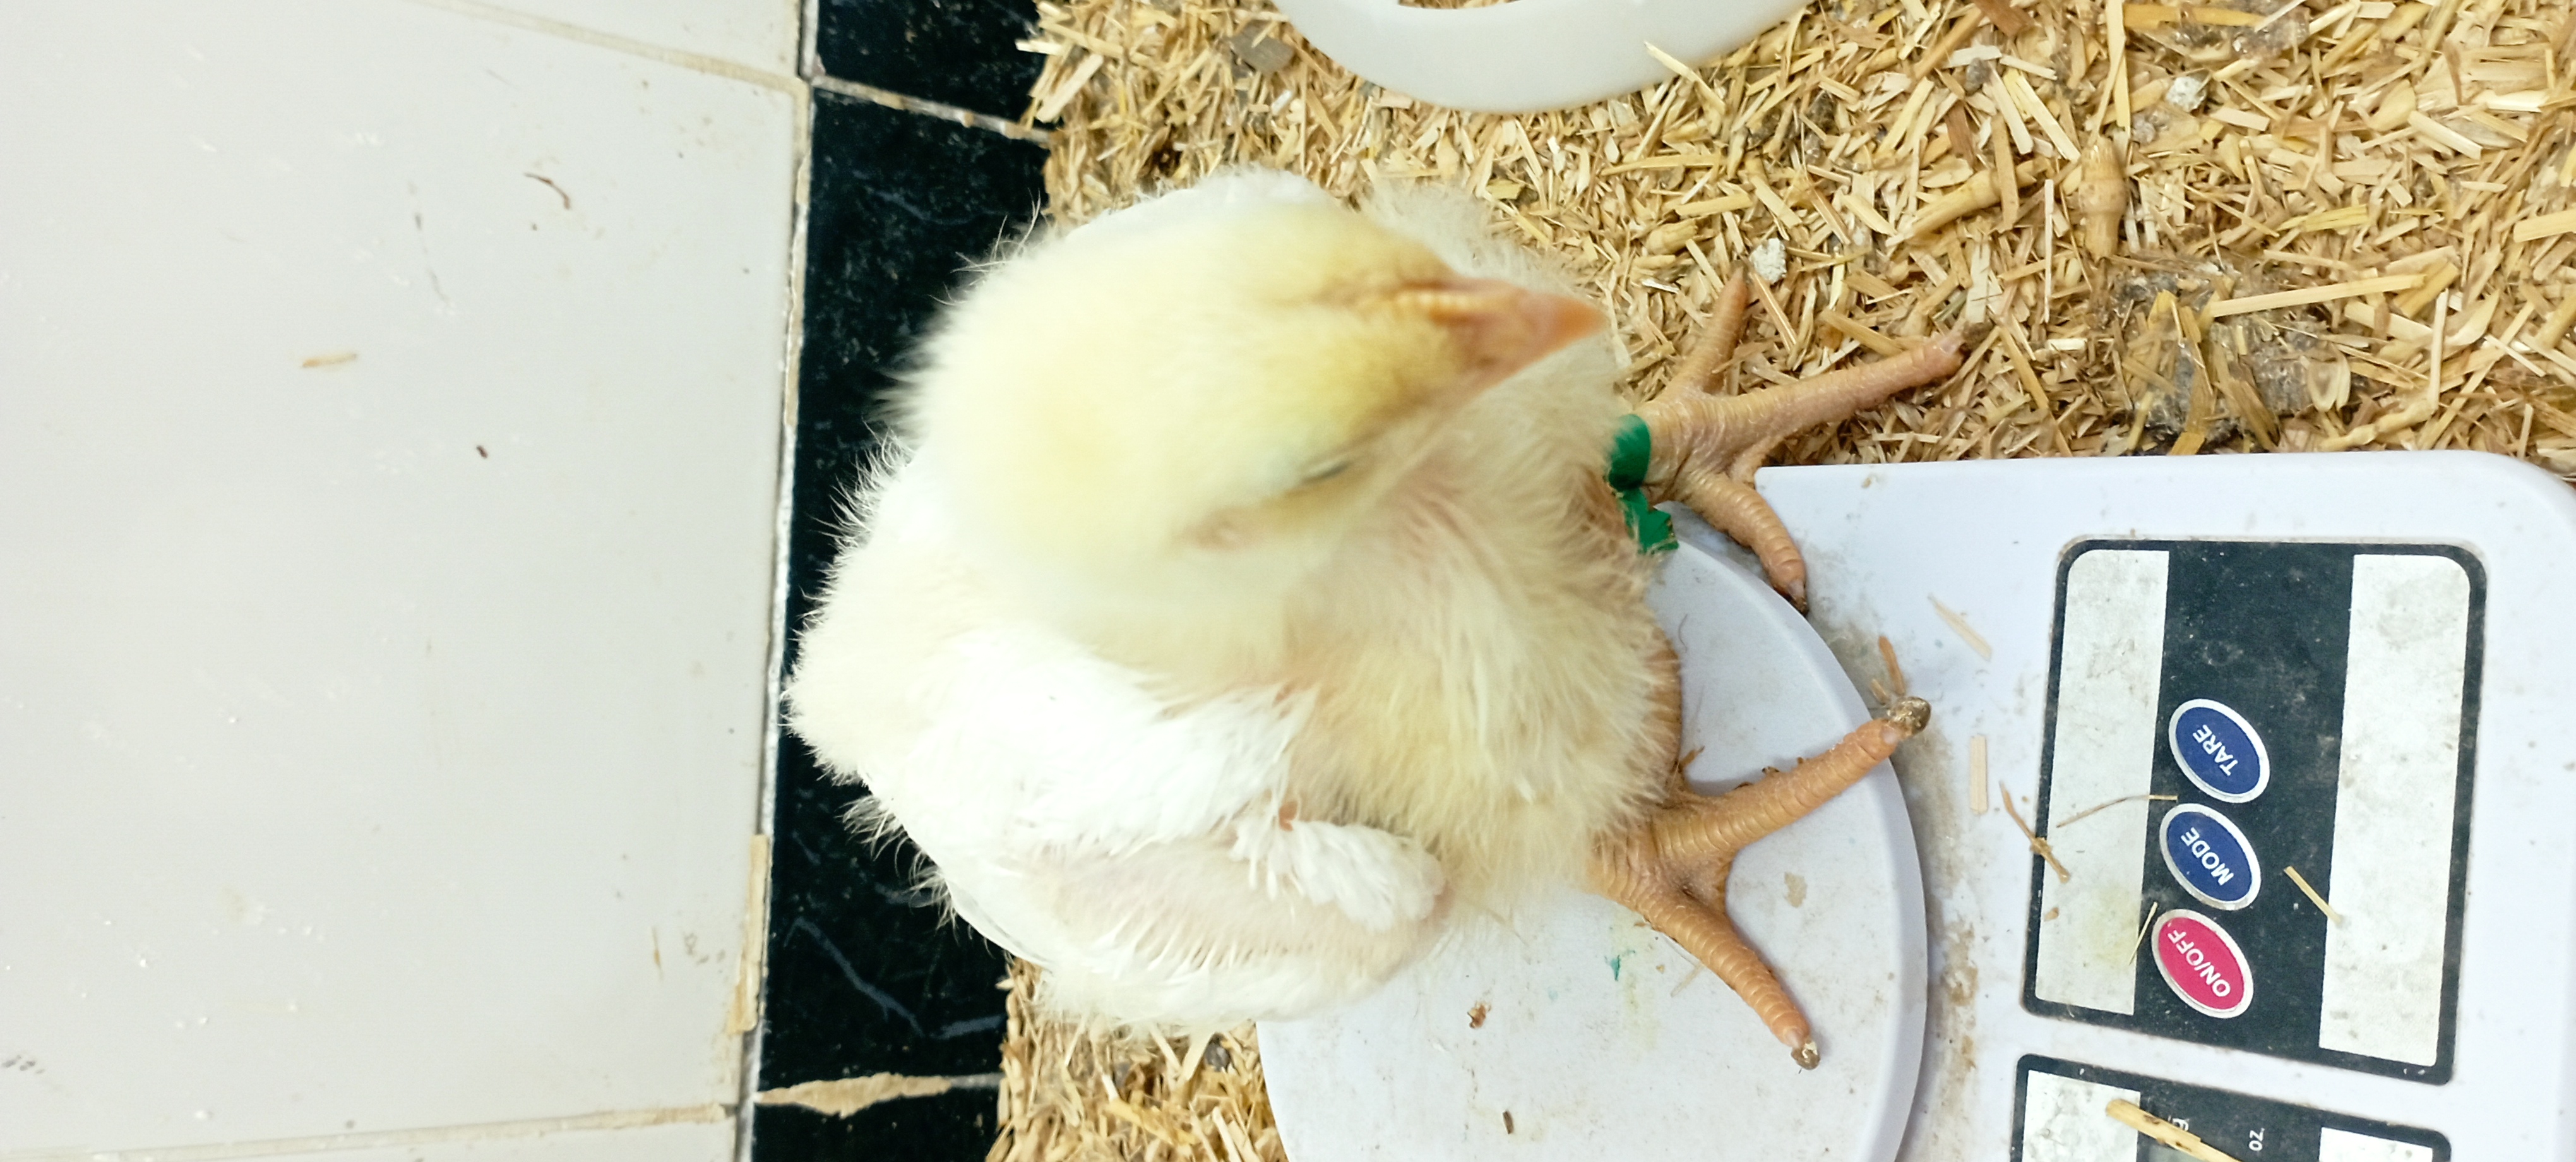
Weight: 522 g